Jessie Litchfield

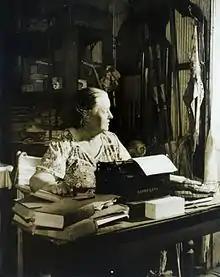
Jessie Litchfield at the typewriter

Jessie Sinclair Litchfield (18 February 1883 – 12 March 1956) was an Australian author and Northern Territory pioneer.